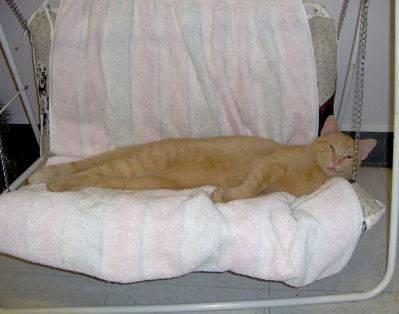
cat